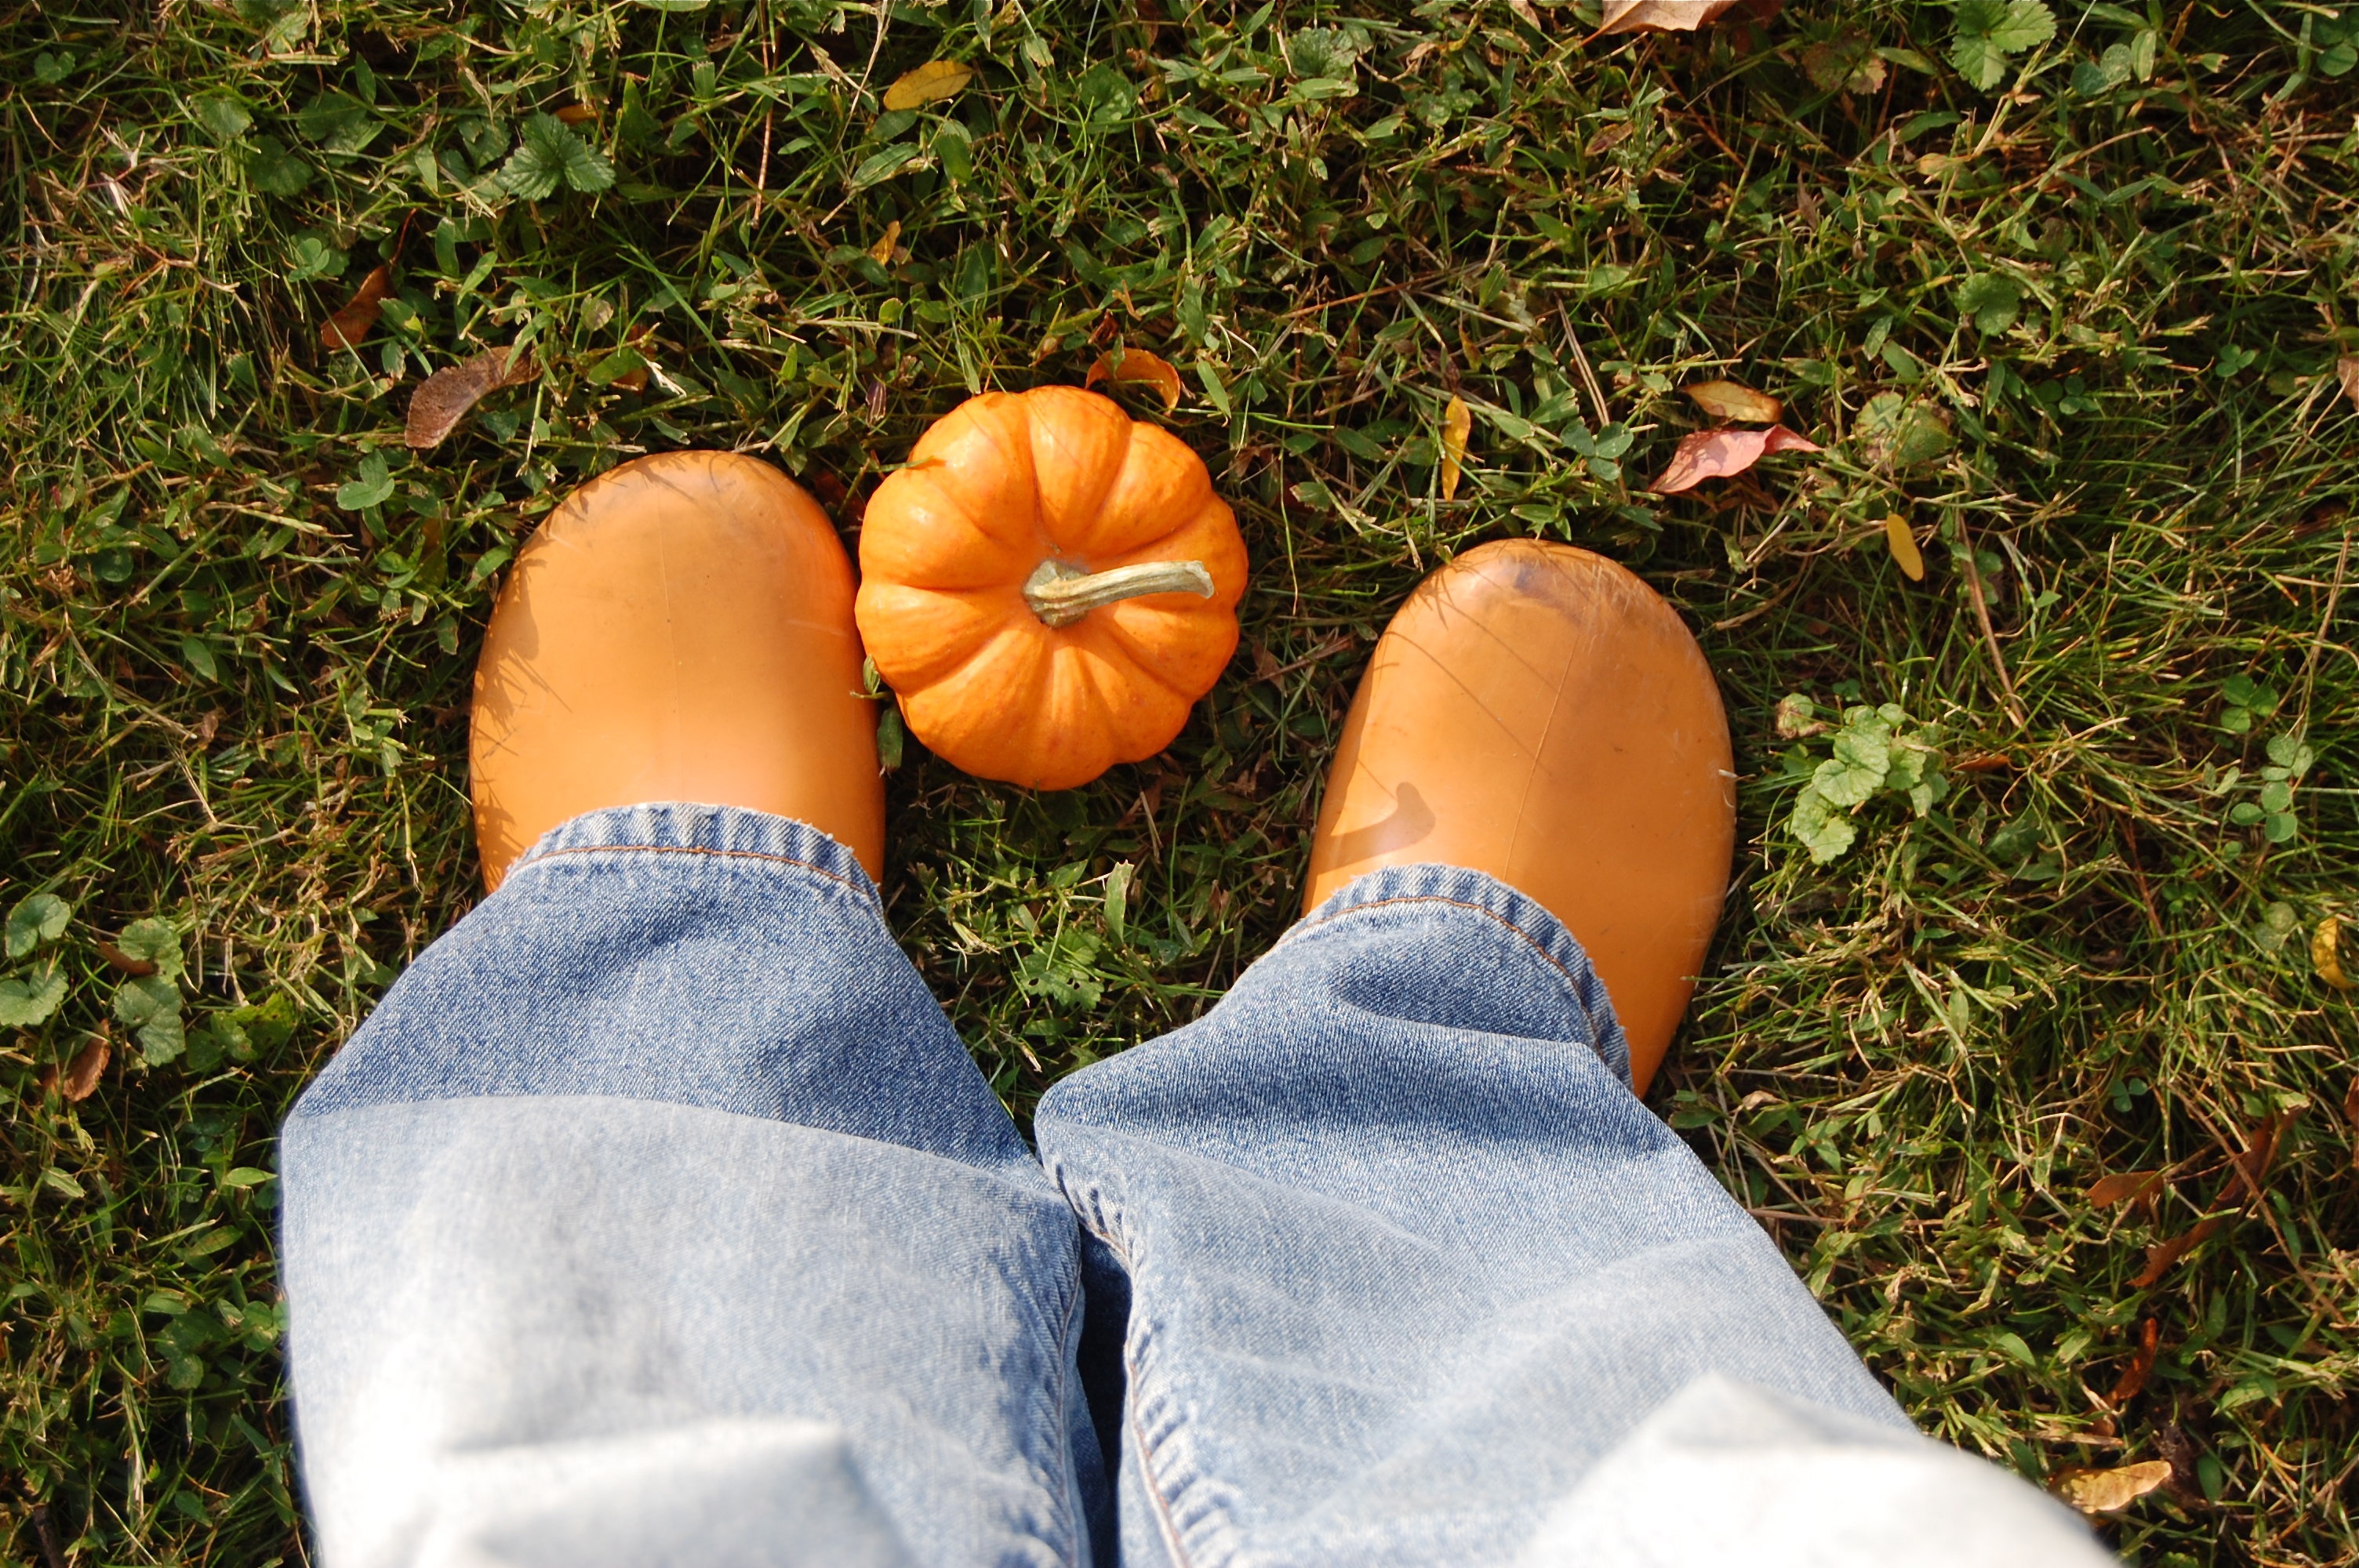
hand, nature, grass, outdoor, plant, ground, lawn, leaf, fall, flower, leg, orange, food, jeans, spring, green, produce, natural, autumn, pumpkin, child, season, human body, gardening, footwear, skin, beauty, october, garden clogs